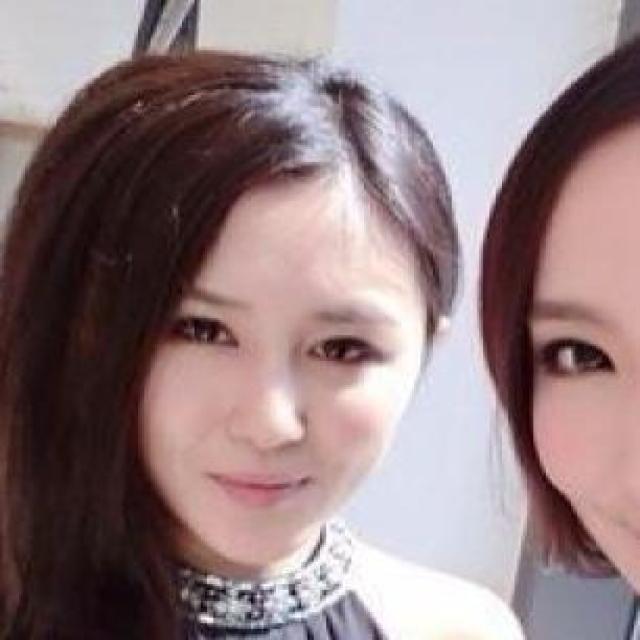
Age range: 21-44